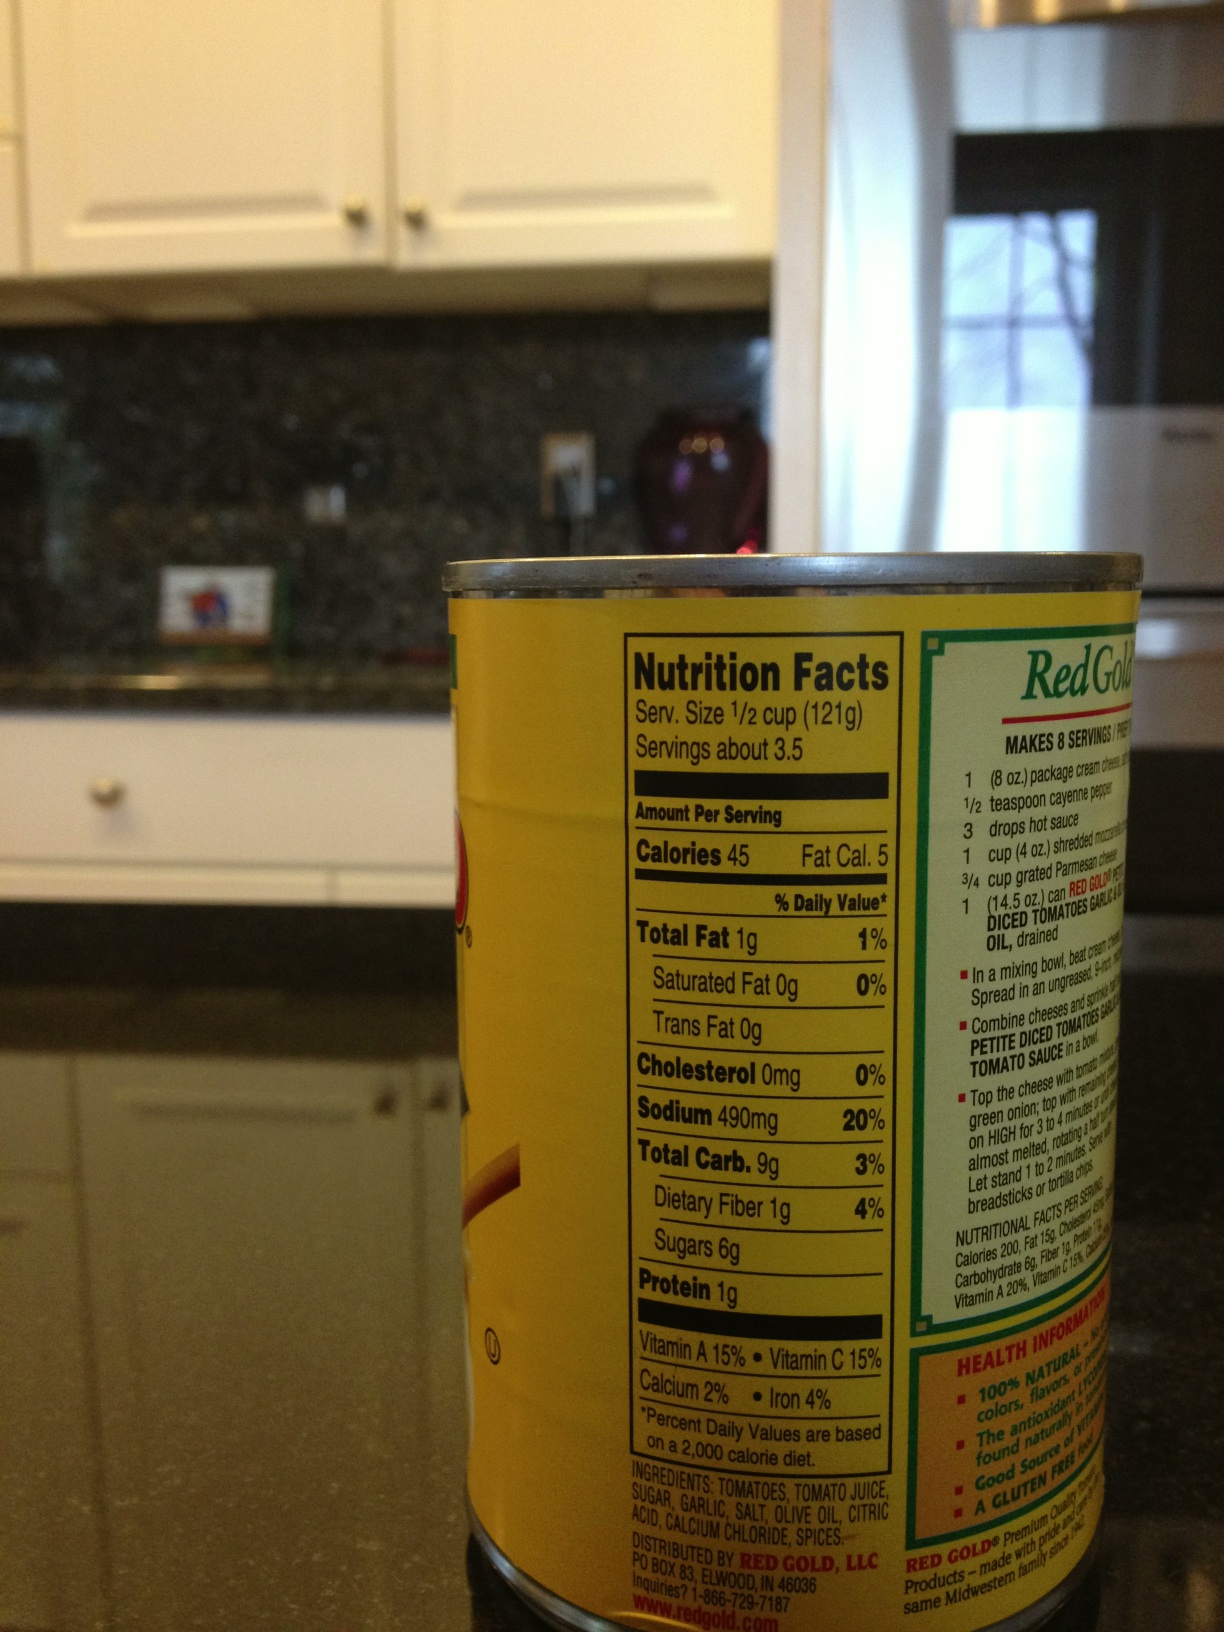Question: what is in this can
Answer: unanswerable